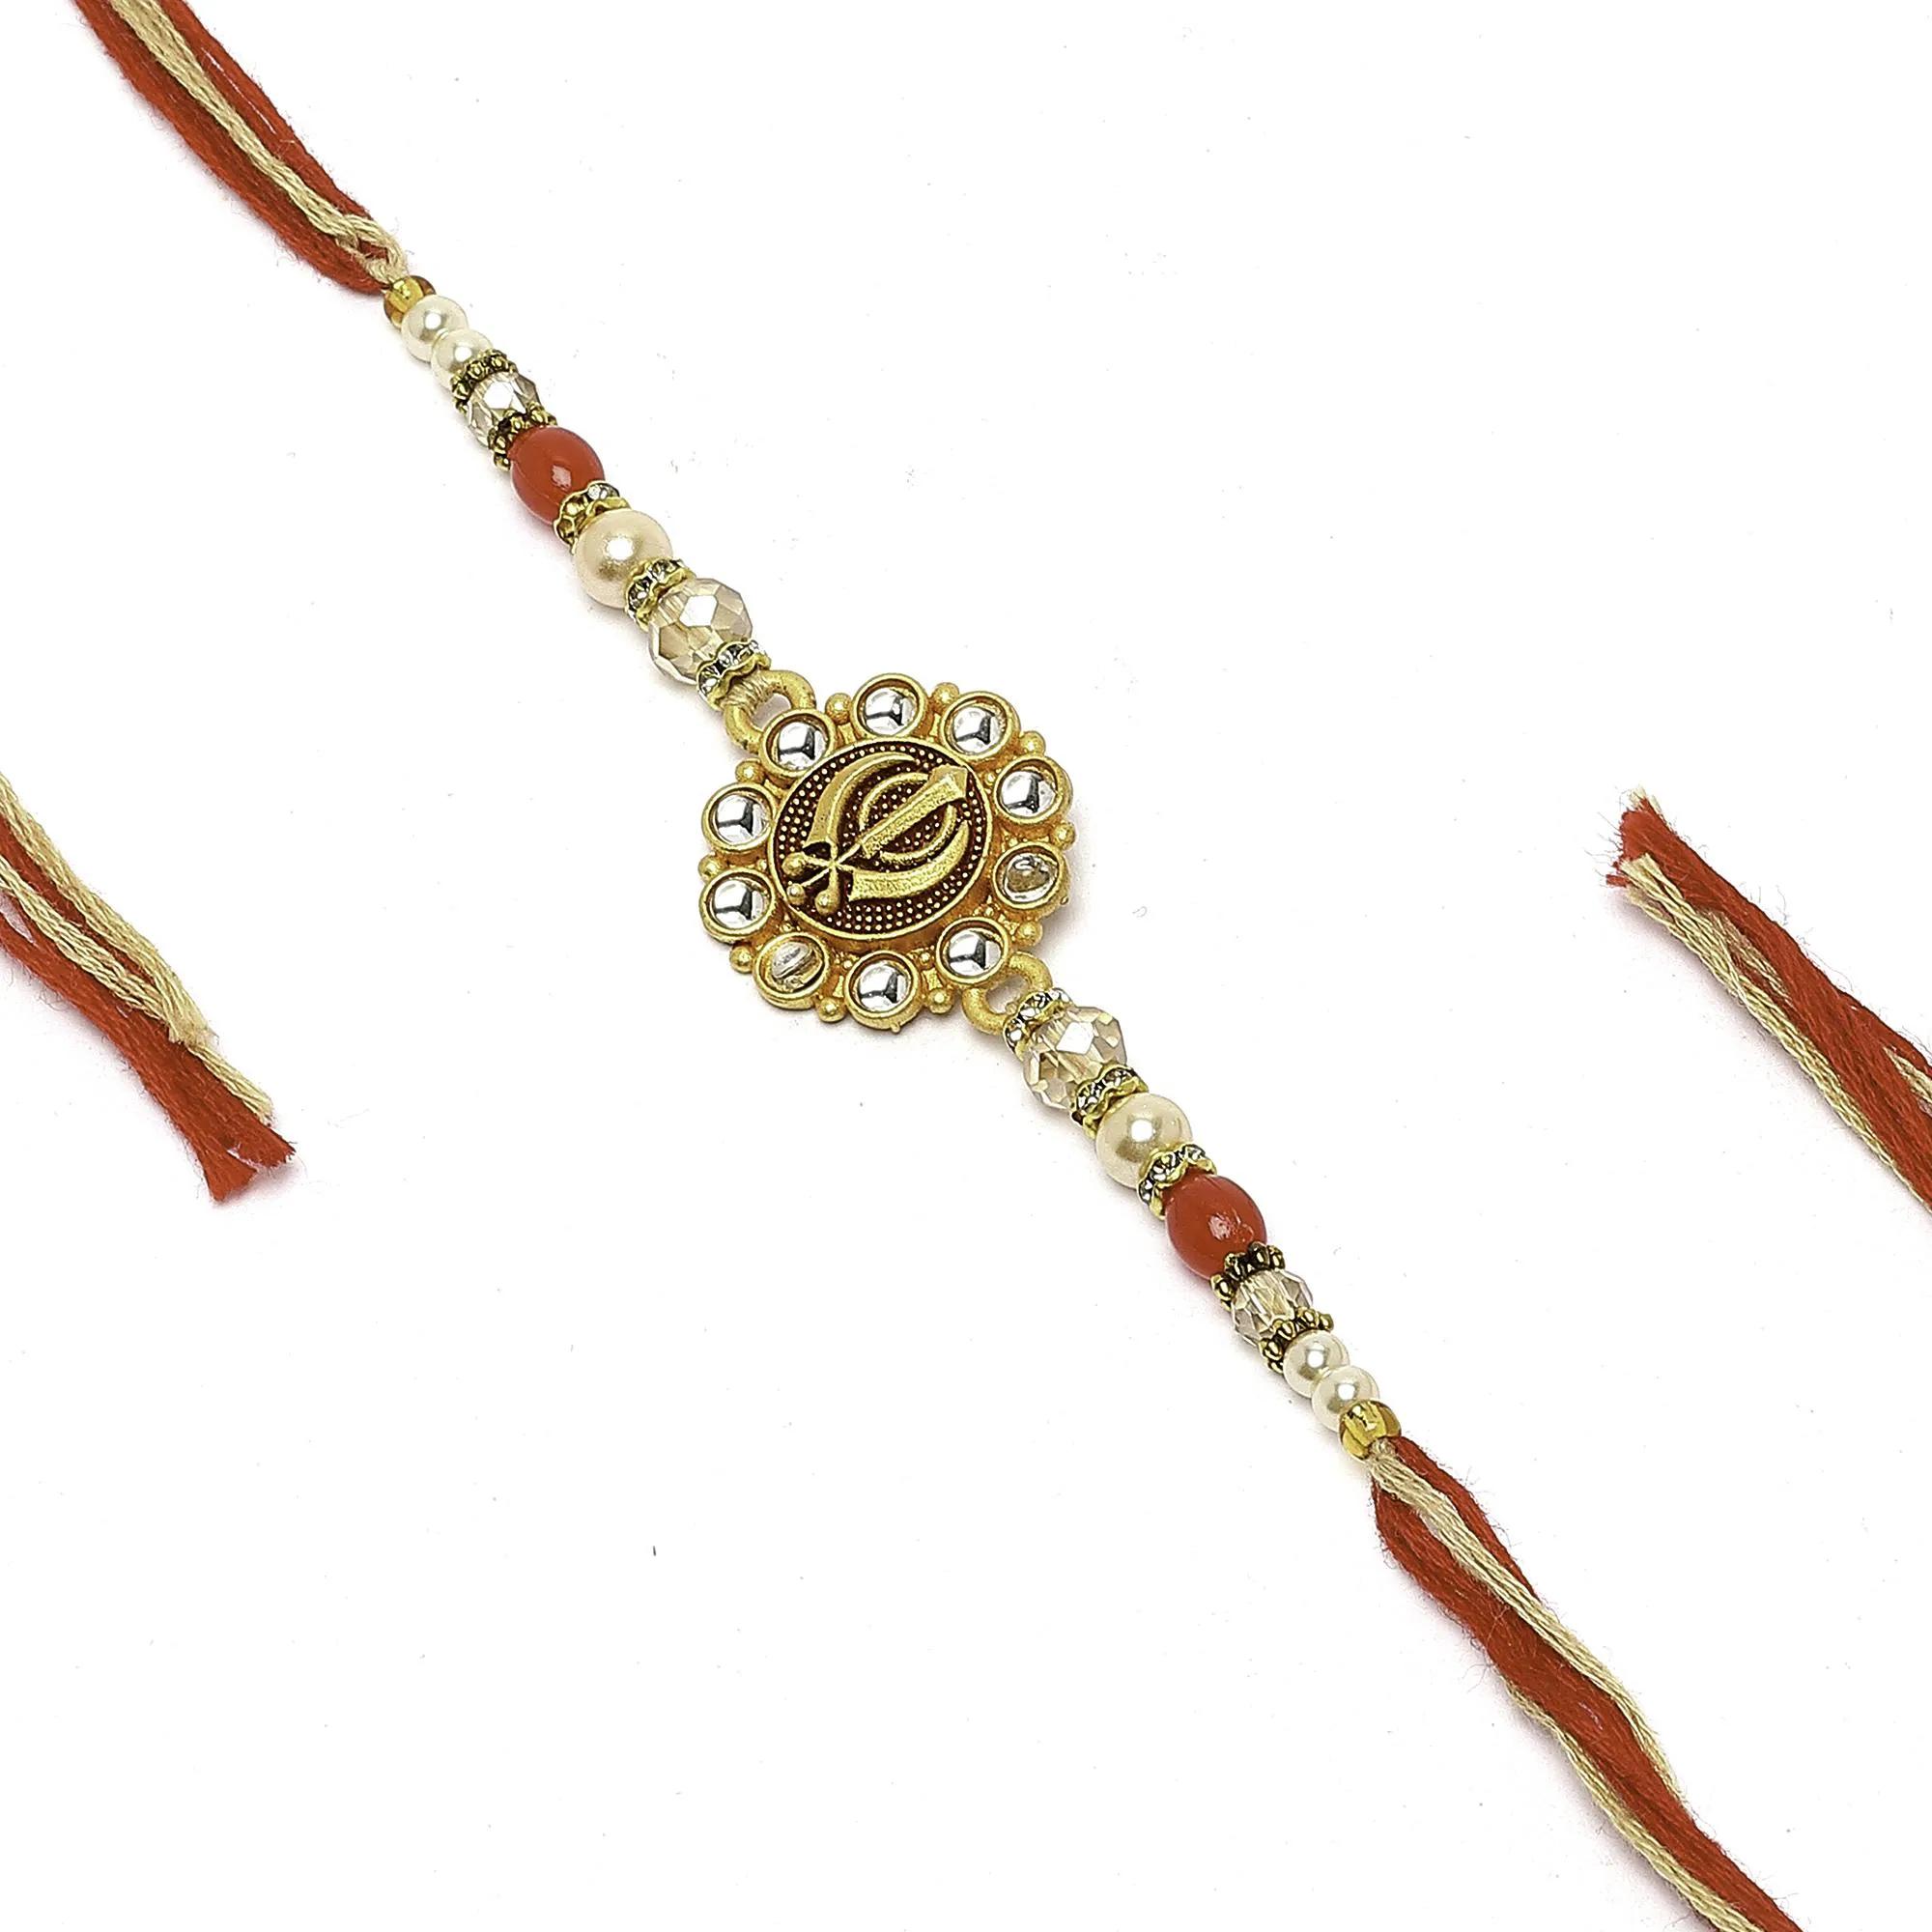
Gold-Toned Khanda (Sikh Symbol) Rakhi for Men with Roli Chawal
Type: Rakhis
Brand: Zeneme
Price: Rs. 239
 Gold-Toned Khanda (Sikh Symbol) Rakhi, secured with tie-up closure.Comes with Roli, Chawal, Chandan, QR code card for Raksha Bandhan Song and Raksha Bandhan Greeting Card.Disclaimer:Wipe your jewellery with a soft cloth after every use. Always store your jewellery in a flat box to avoid accidental scratches. Keep sprays and perfumes away from your jewellery. Do not soak your jewellery in water. Clean your jewellery using a soft brush, dipped in jewellery cleaning solution only.
Included: 1 Rakhi